Alice Coote

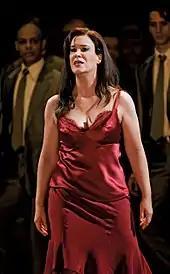
Alice Coote in "Carmen" in 2007, ENO

Alice Coote OBE (born 10 May 1968) is a British mezzo-soprano. Known internationally for her performances in opera playing both female and male roles, and her recitals with piano and concerts with orchestra, Coote has performed extensively across Europe, North America and Asia. Her repertoire ranges from early and baroque music to contemporary works, and includes works which have been especially written for her. She was appointed OBE in the 2018 Birthday honours for services to music.